NWA Canadian Heavyweight Championship (Calgary version)

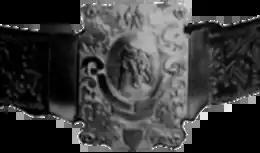
Original version of the championship belt

The Calgary version of the NWA Canadian Heavyweight Championship was established in 1946, and became the top championship in Stampede Wrestling when that promotion opened in 1948; it held that status until 1972, when the title was vacated and later abandoned after the last champion, Dave Ruhl, was injured.